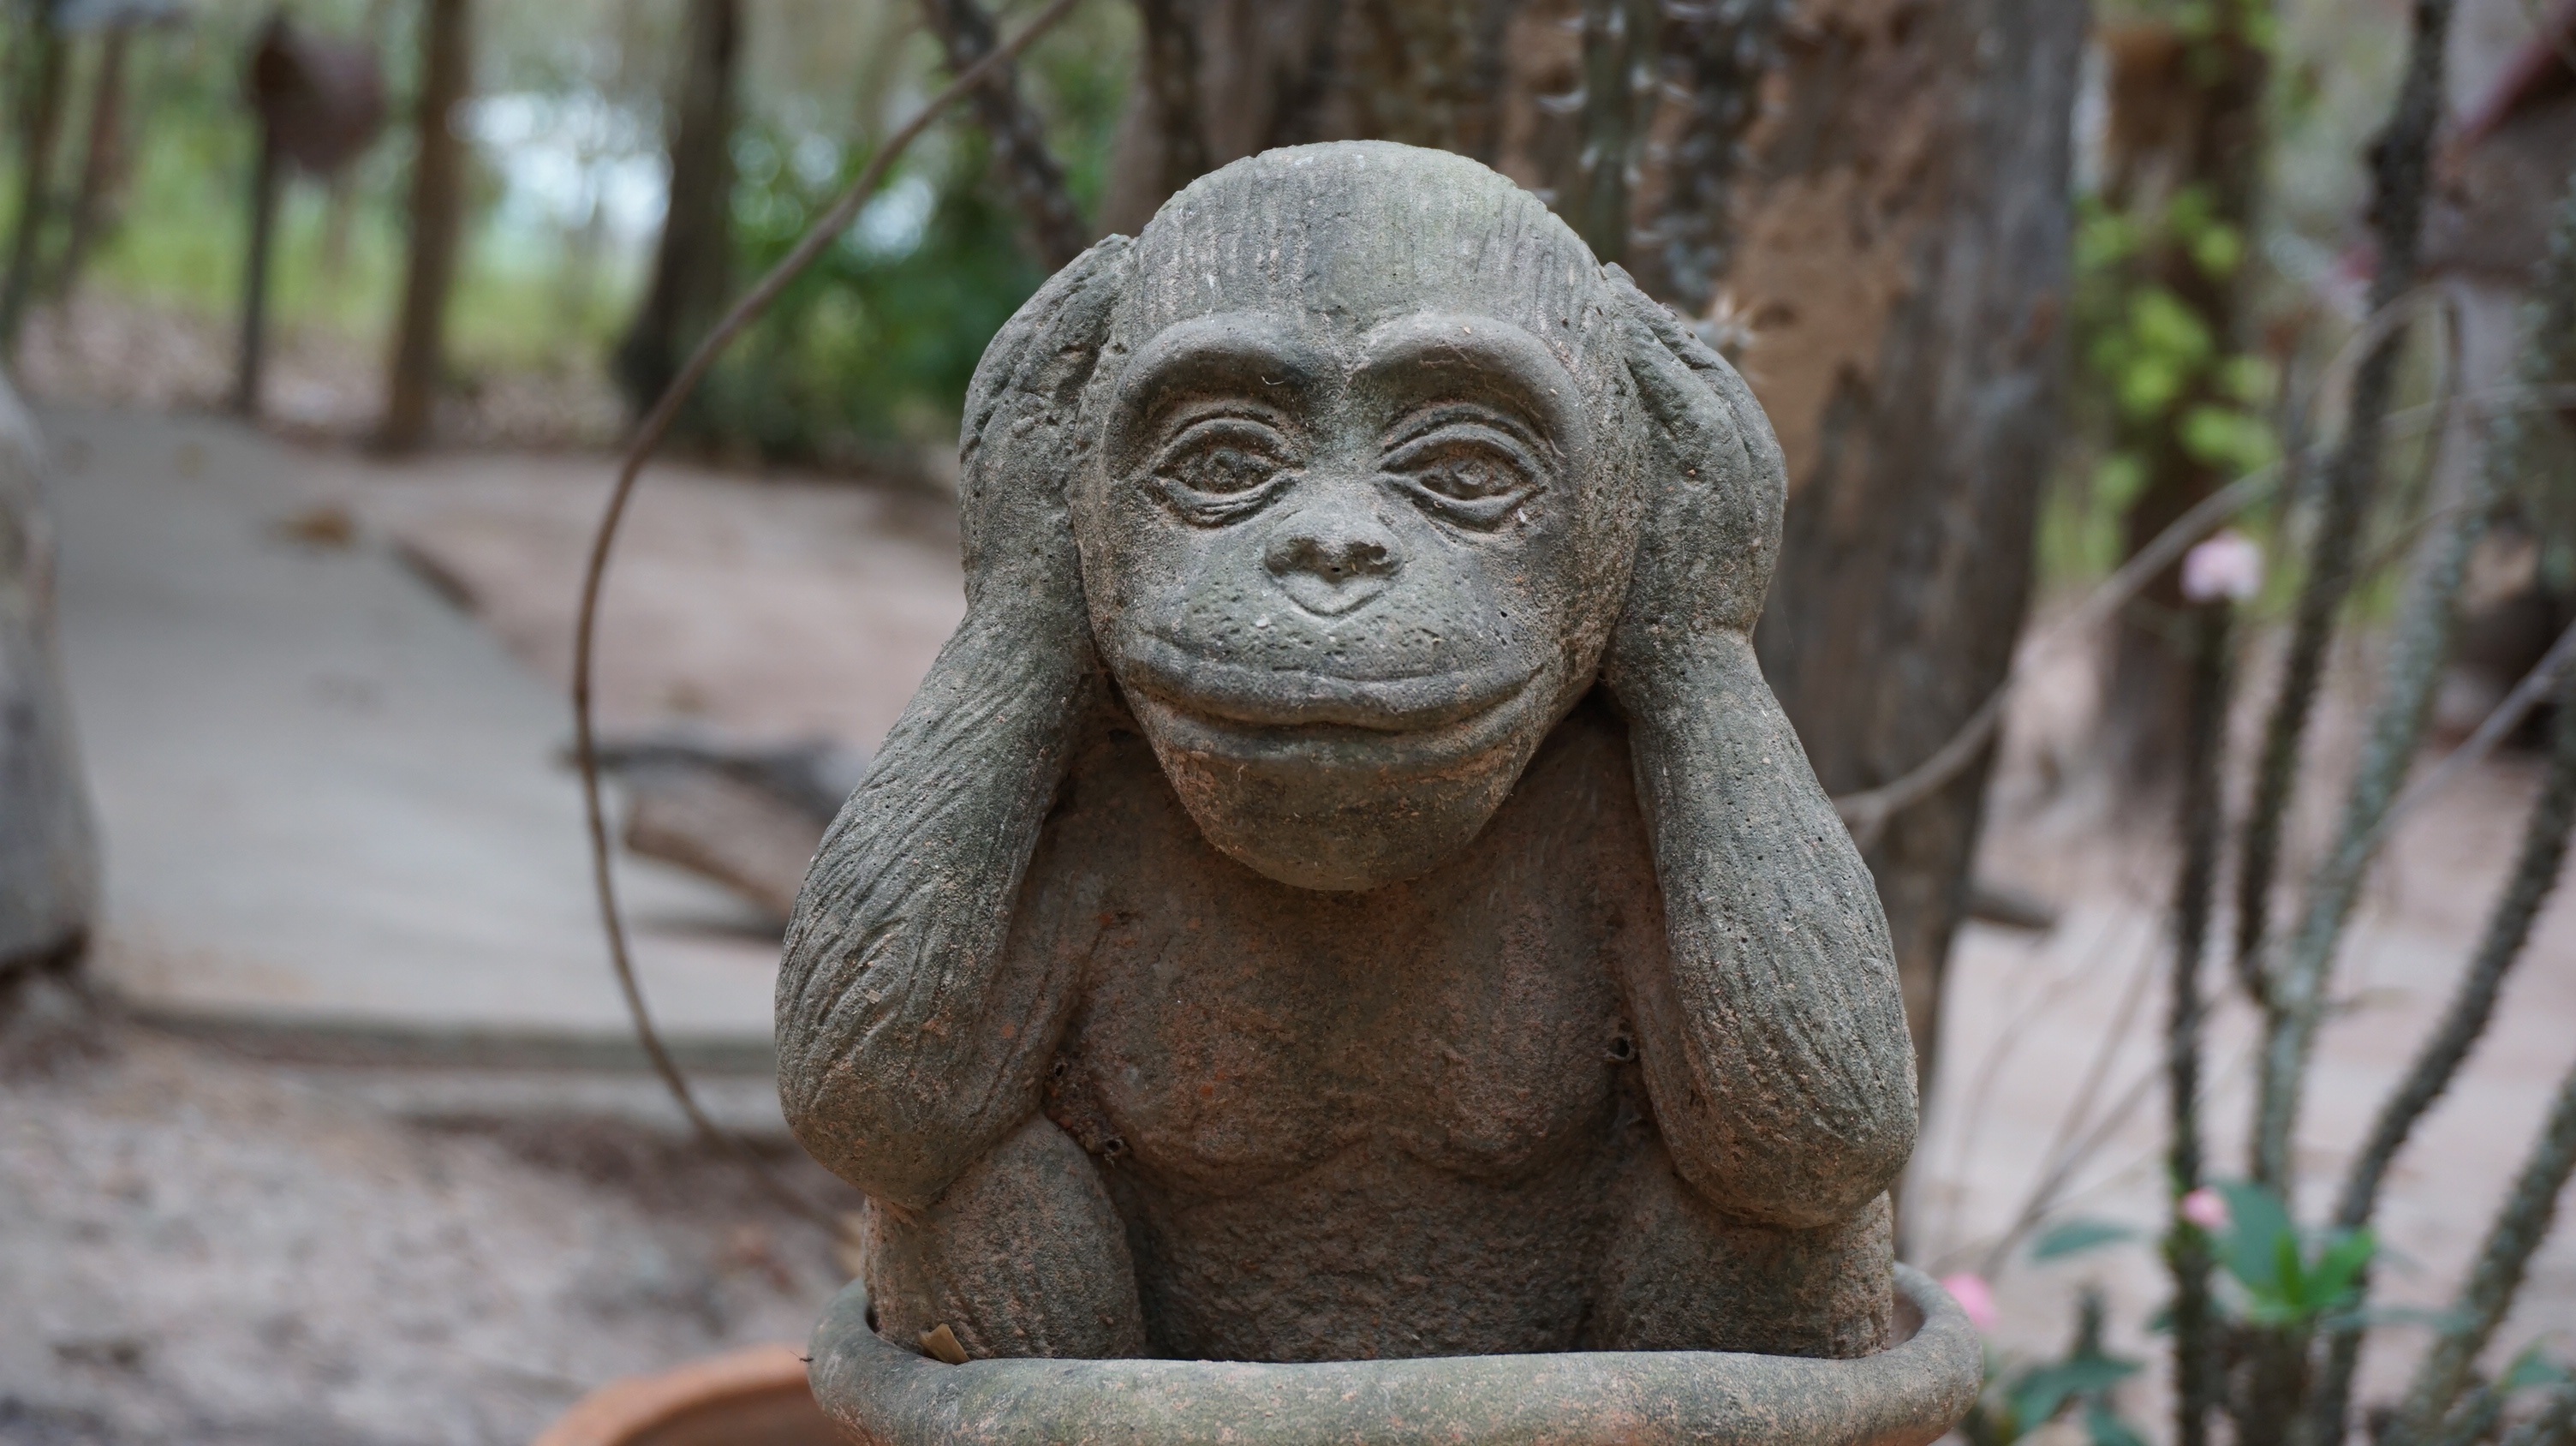
monument, wildlife, statue, zoo, jungle, peace, mammal, monkey, fauna, primate, chimpanzee, sculpture, temple, still, western gorilla, great ape, closed ear headphones